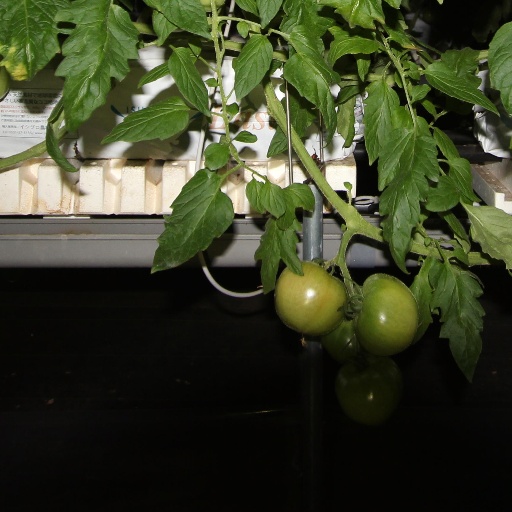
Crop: tomato